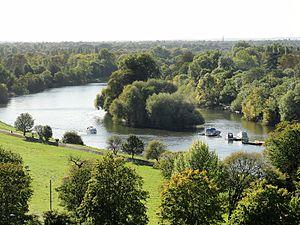
Le borough londonien de Richmond upon Thames est un borough du Grand Londres. Seul borough de Londres s'étalant sur les deux rives de la Tamise, il est fondé en 1965 par la fusion des districts métropolitains de Twickenham dans le Middlesex, de Richmond upon Thames et de Barnes du Surrey. Lors du recensement de 2018, il compte 196 904 habitants. Il abrite notamment le National Physical Laboratory, les Archives nationales du Royaume-Uni, les jardins botaniques royaux de Kew et le château de Hampton Court.